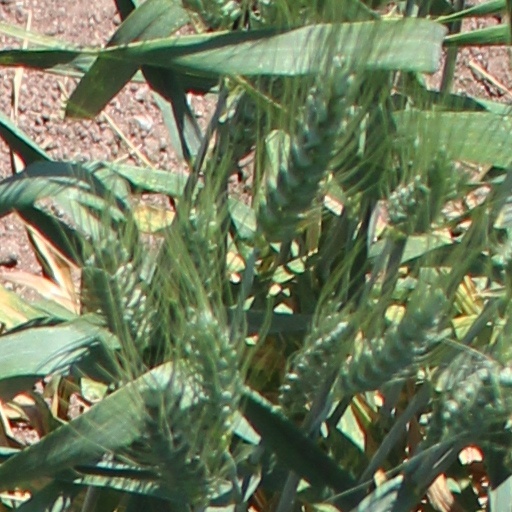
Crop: wheat